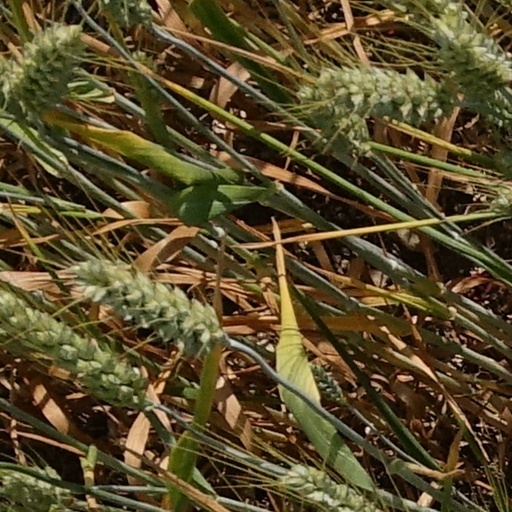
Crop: wheat